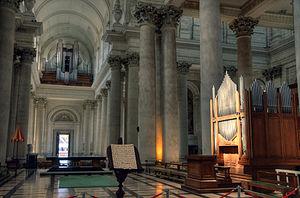
La cathédrale Notre-Dame-et-Saint-Vaast est une église catholique située à Arras, dans le département du Pas-de-Calais, en région Hauts-de-France. C'est l'église cathédrale du diocèse d'Arras.
L'orgue est un instrument à vent multiforme dont la caractéristique est de produire les sons à l’aide d’ensembles de tuyaux sonores accordés suivant une gamme définie et alimentés par une soufflerie. L'orgue est joué majoritairement à l’aide d’un ou plusieurs claviers et le plus souvent aussi d’un pédalier.